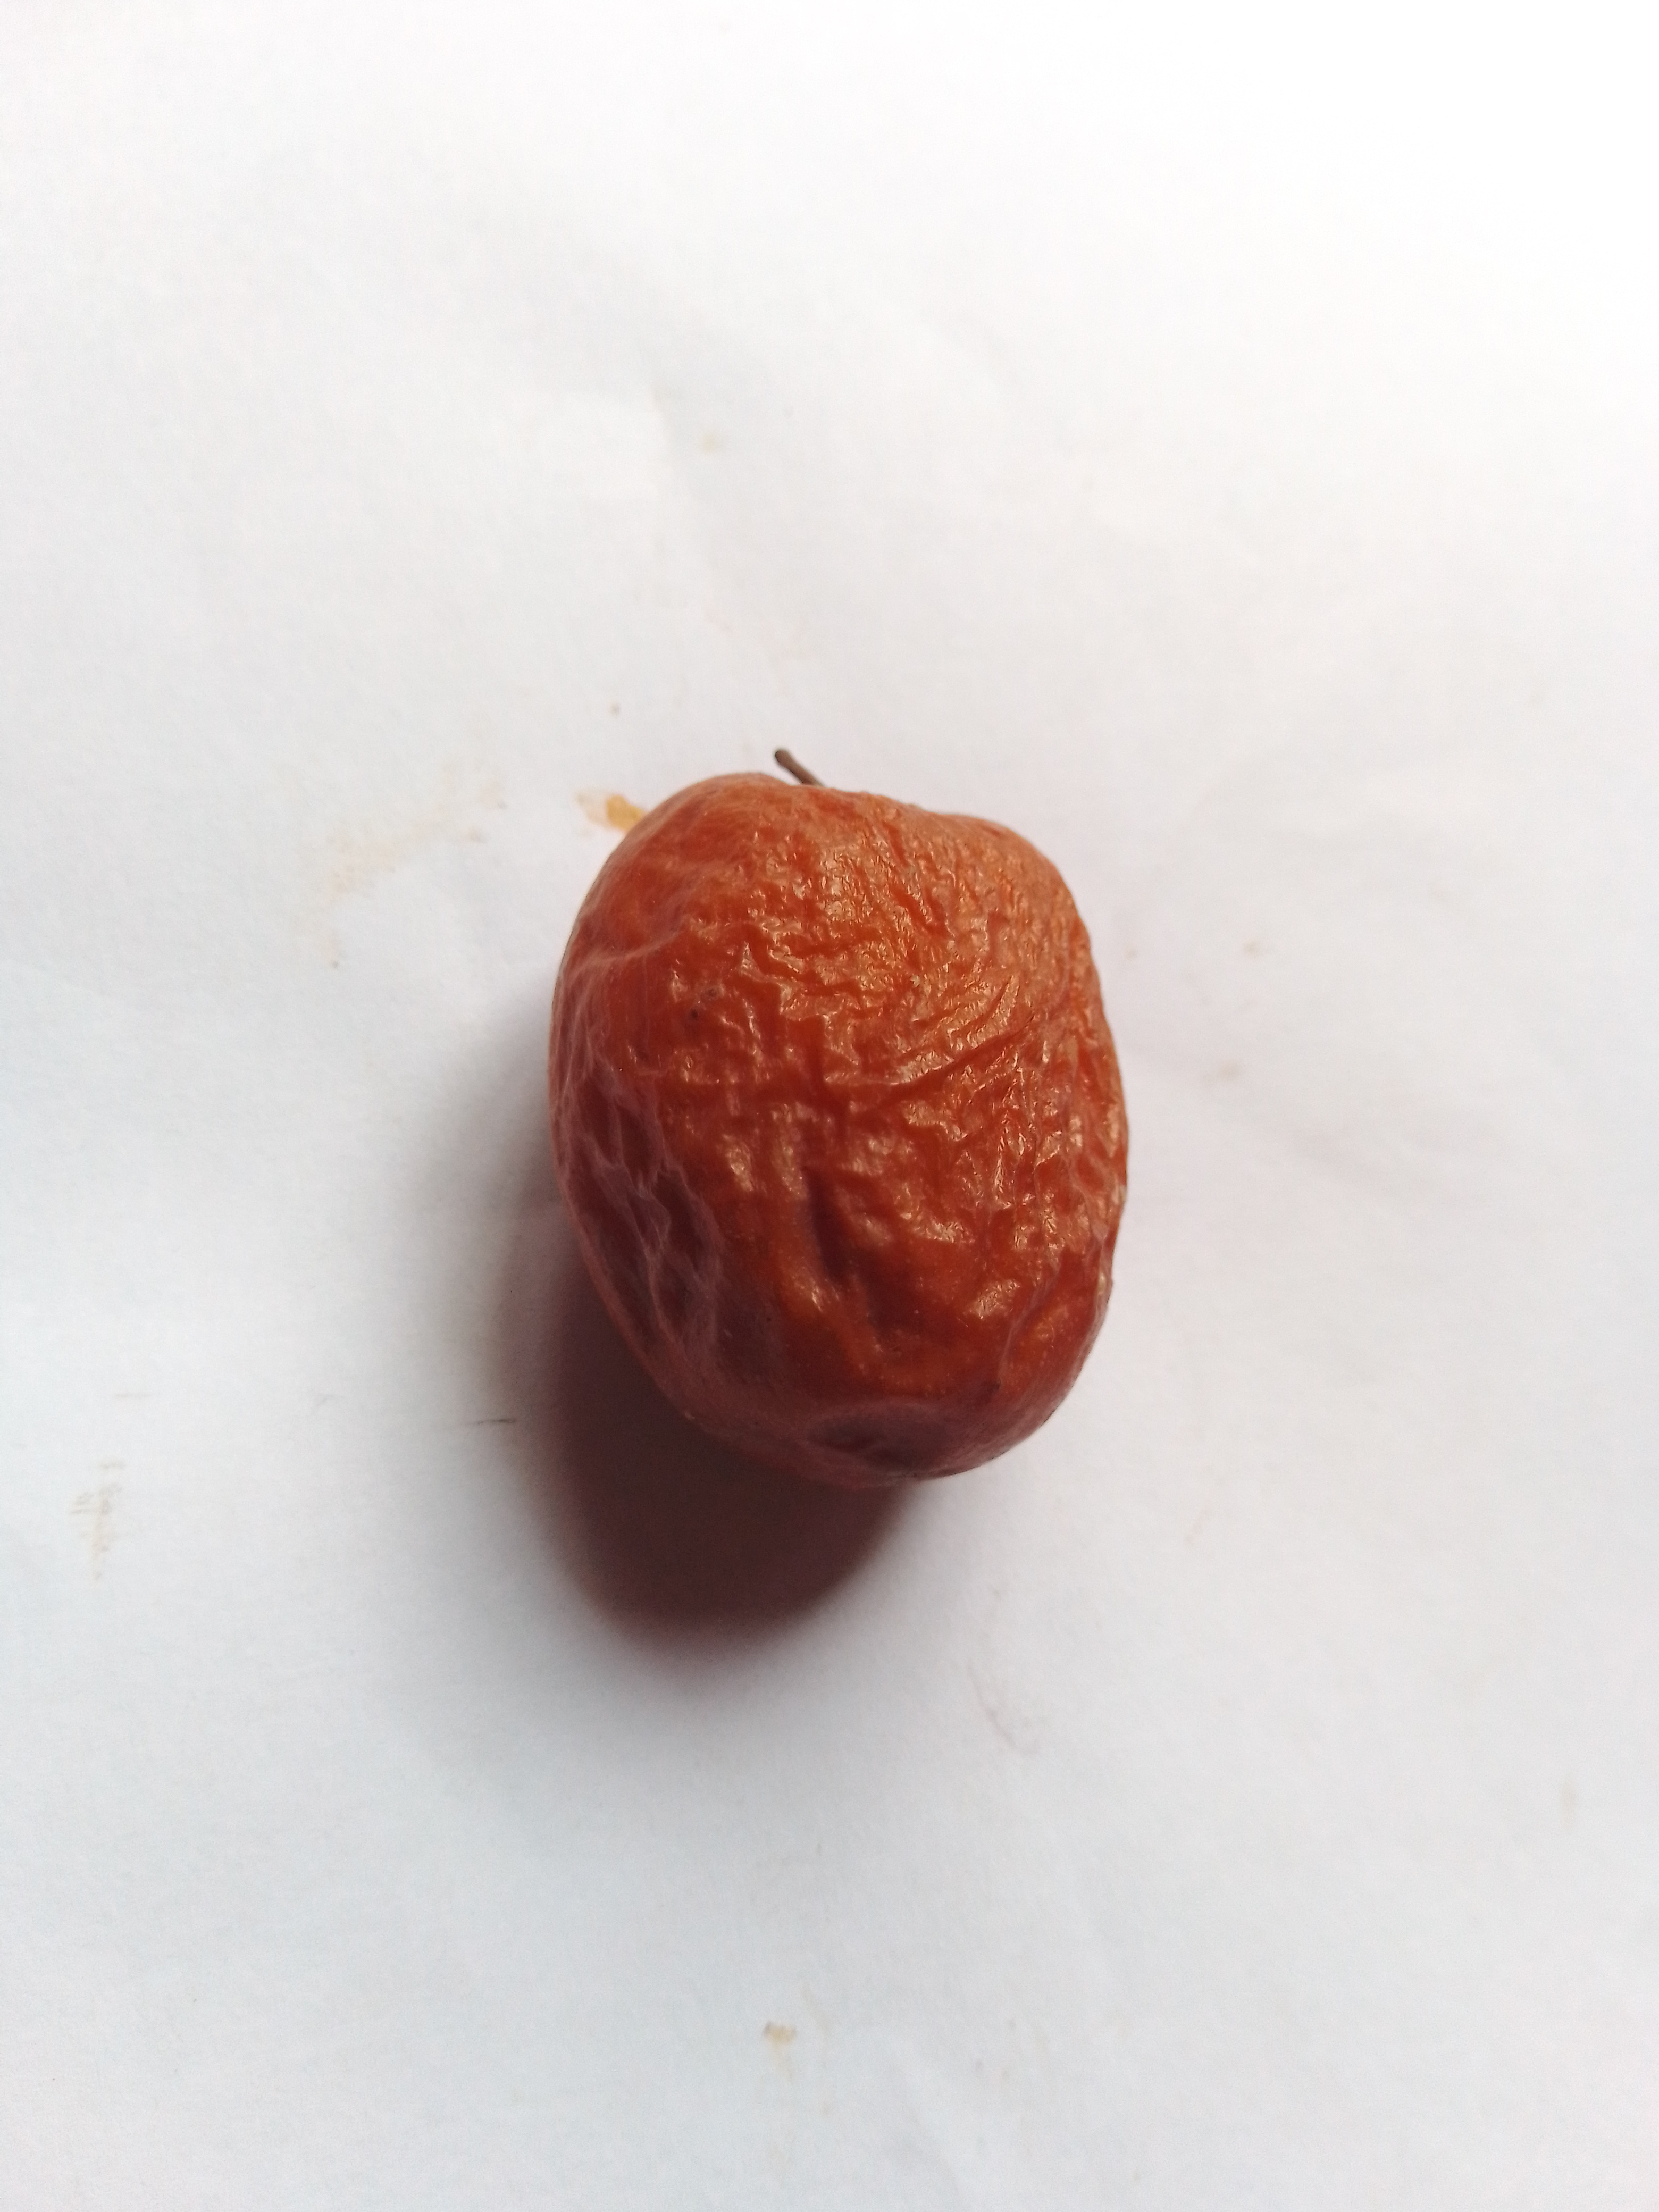
Fruit: jujube
Condition: rotten